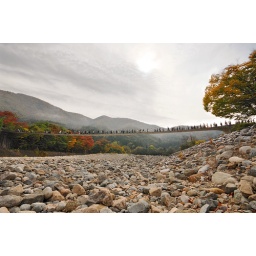
Long suspension bridge in Ogimachi connects the main part of village with folklore museum and bus terminal.